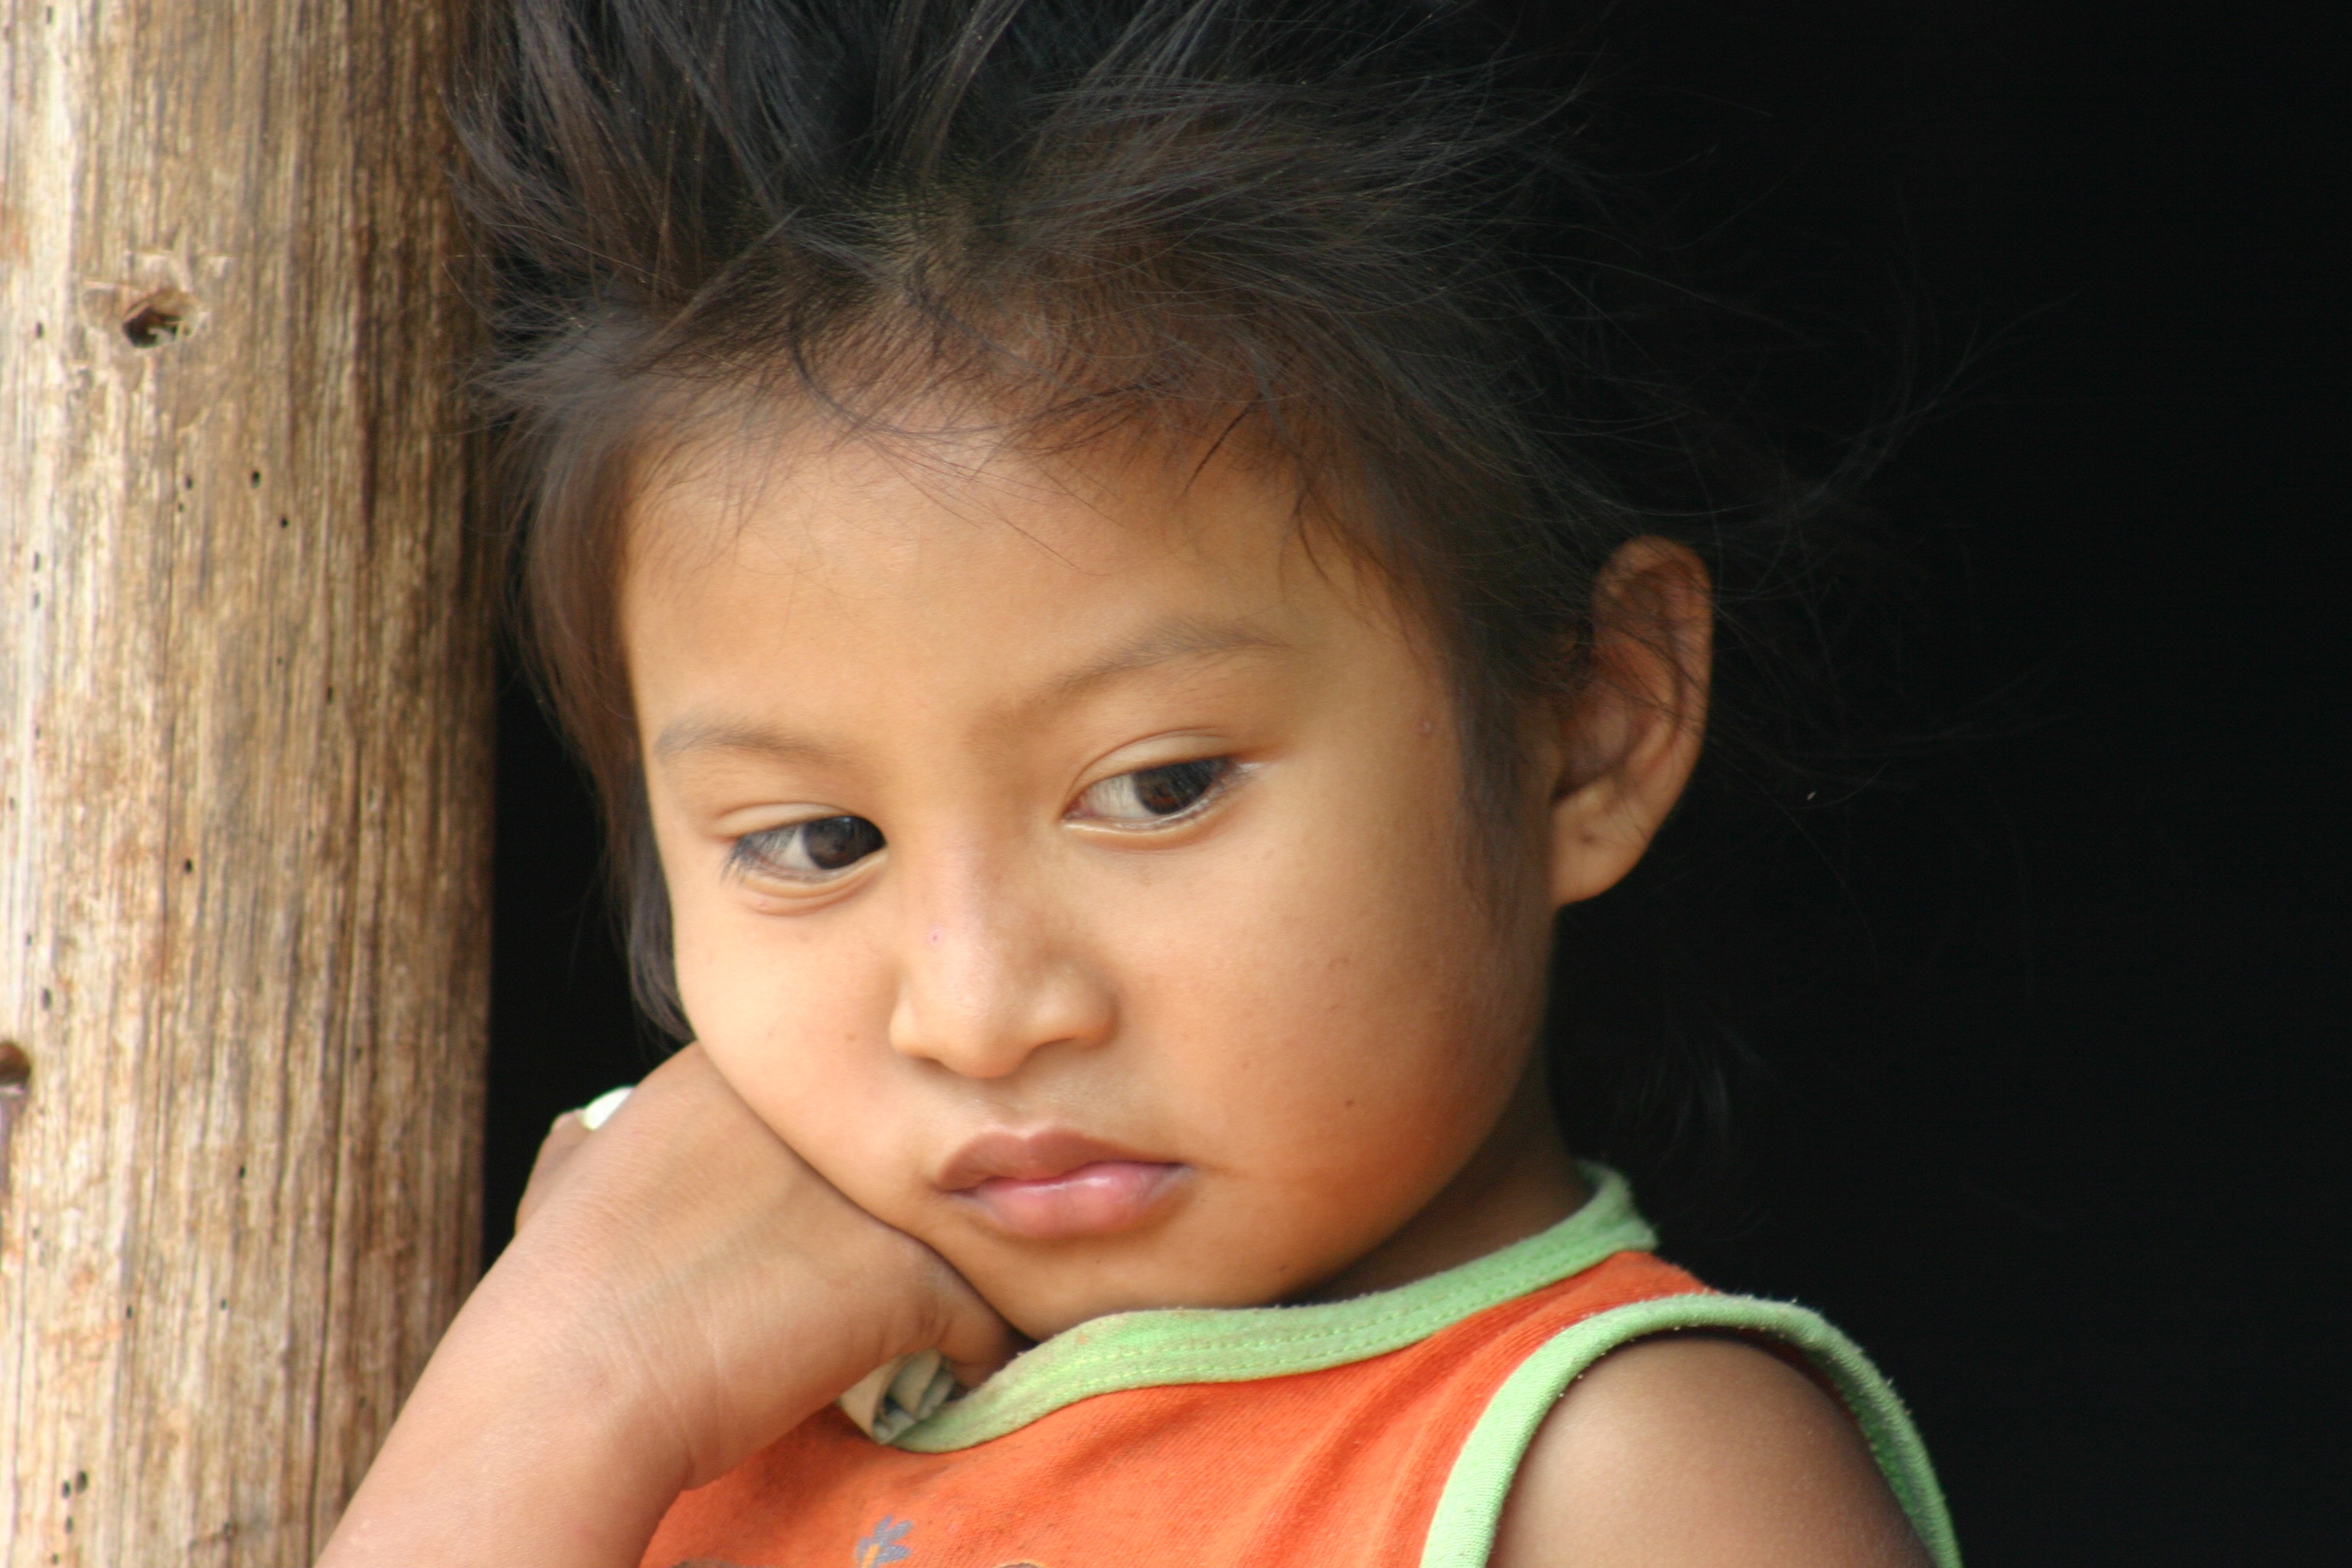
person, girl, thinking, child, ear, lip, smile, eyebrow, black hair, face, nose, cool image, cheek, happiness, women, mexico, infant, toddler, eye, head, skin, culture, tradition, cool photo, indigenous, forehead, brown hair, chin, portrait photography, child model